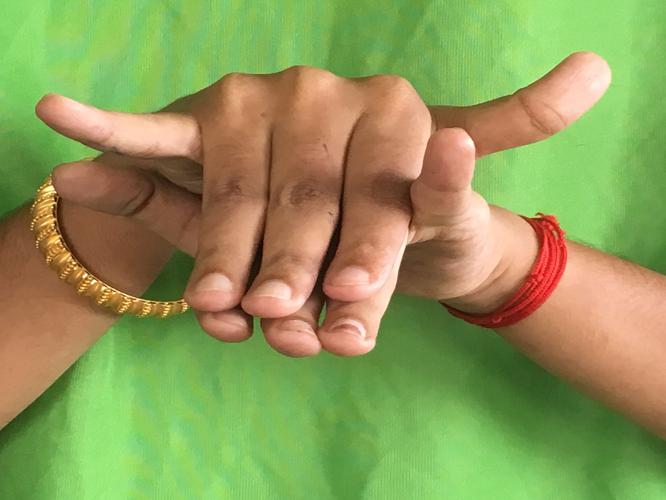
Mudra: Varaha
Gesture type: double_hand